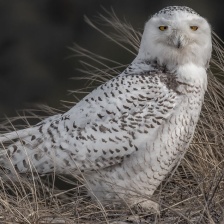
Species: SNOWY OWL
Scientific name: BUBO SCANDIACUS
ImageNet parent category: great_grey_owl